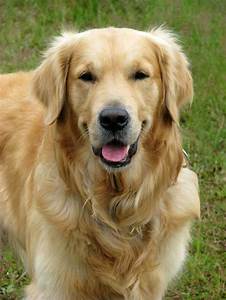
Label: dog